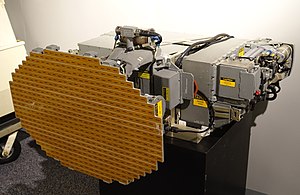
General Dynamics F-16 Fighting Falcon / Design / Radar
Westinghouse AN/APG-68 radar
General Dynamics F-16 Fighting Falcon er en enmotors supersonisk multirolle jagerbomber, oprindeligt udviklet af General Dynamics for United States Air Force. Designet som en dagjager, beregnet på at opnå luftoverlegenhed, blev flyet videreudviklet til et succesfuldt bombefly/natjager/altvejrsjager multirollefly. Over 4.600 fly er blevet bygget siden produktionen blev godkendt i 1976. Selv om flyet ikke længere bliver indkøbt af U.S. Air Force, bliver forbedrede versioner stadig solgt til eksportkunder. I 1993 solgte General Dynamics sin flyproduktion til Lockheed Corporation, som senere blev en del af Lockheed Martin efter en sammenlæging i 1995 med Martin Marietta.